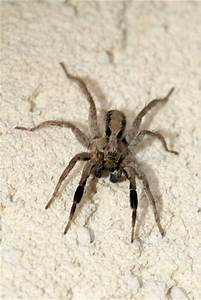
Label: spider